International Programme for the Development of Communication

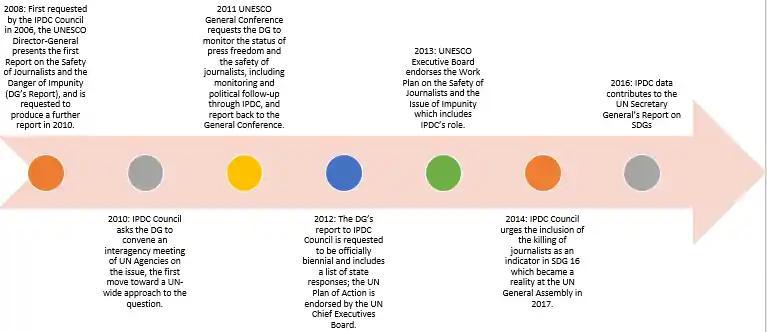
IPDC's safety of journalists Special Initiative evolution has grown in significance and scope since its origins.

Safety of journalists is a special initiative of the International Programme for the Development of Communication (IPDC). Safety of journalists is the ability for journalists and media professionals to receive, produce and share information without facing physical or moral threats. It includes a mix of international, regional and local prevention mechanisms intended to protect journalist, raise awareness on the violence they might face and promote freedom of expression. The International Programme for the Development of Communication (IPDC) develops projects to address issues of safety of journalism and impunity in the field. Since 2008, the IPDC has encouraged Member States to submit information, on a voluntary basis, on the status of the judicial inquiries conducted on each of the killings condemned by UNESCO, for inclusion in a public report submitted every two years to the IPDC Council by the Director-General. The IPDC's 2016 Report is summarized in the "Time to break the cycle of violence against journalists" publication which highlights key findings, provides analysis of the killings, and of Member States responses.